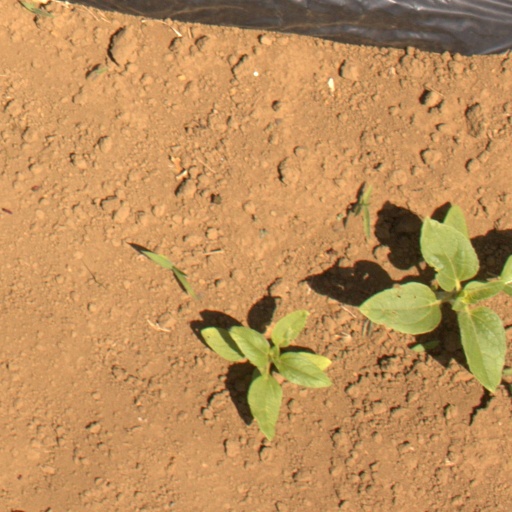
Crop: Jerusalem artichoke